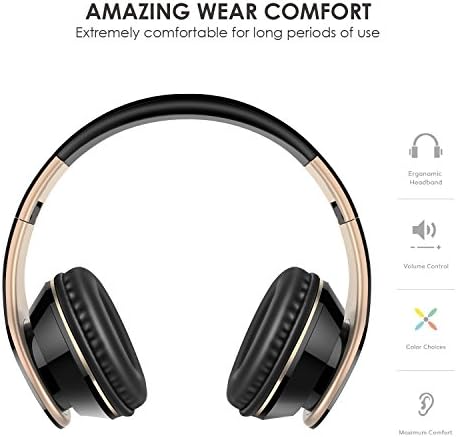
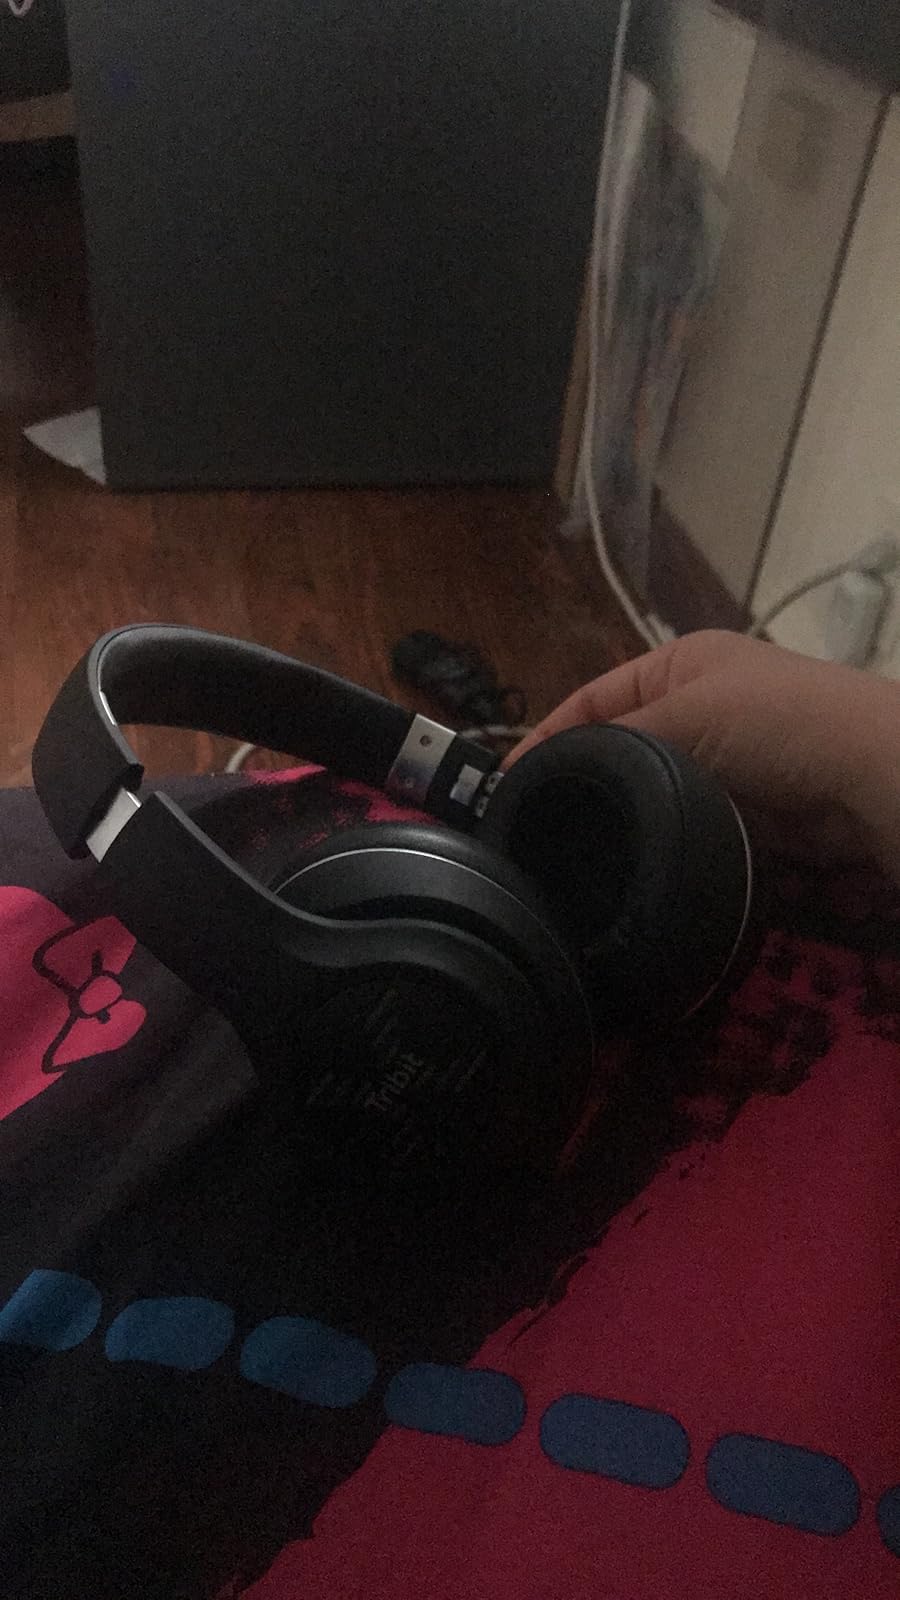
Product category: headphones
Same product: no